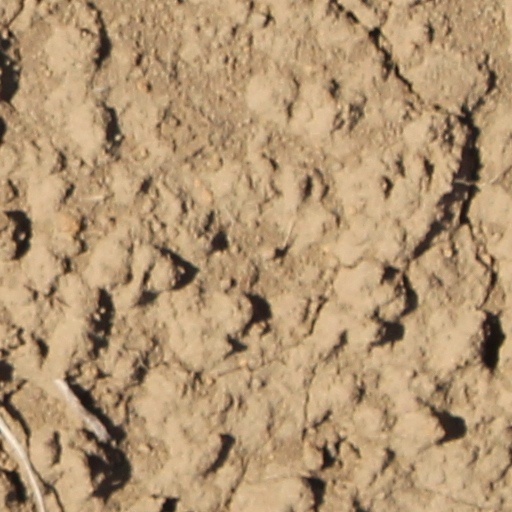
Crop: wheat